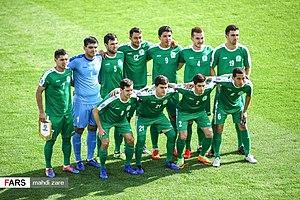
Mammet Orazmuhammedow, né le 20 décembre 1986 en République socialiste soviétique du Turkménistan, est un joueur de football international turkmène, qui évolue au poste de gardien de but.